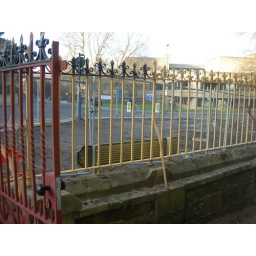
area in front of church - cleared of site office and rubble, to be turfed